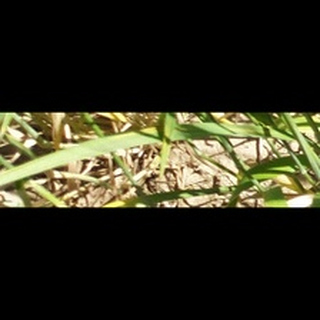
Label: healthy_wheat